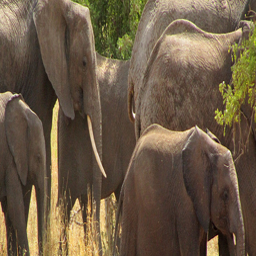
a close up of many elephants near one another
Elephant mothers are walking through the jungle with their offspring.
A group of elephants that are walking in the grass.
there are many elephants that can be seen in the wild
A group of elephants gathering in a grassy area.